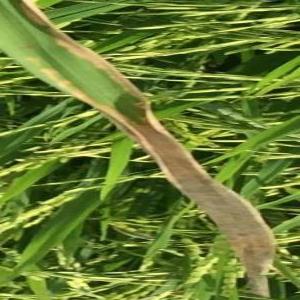
Disease: Bacterialblight